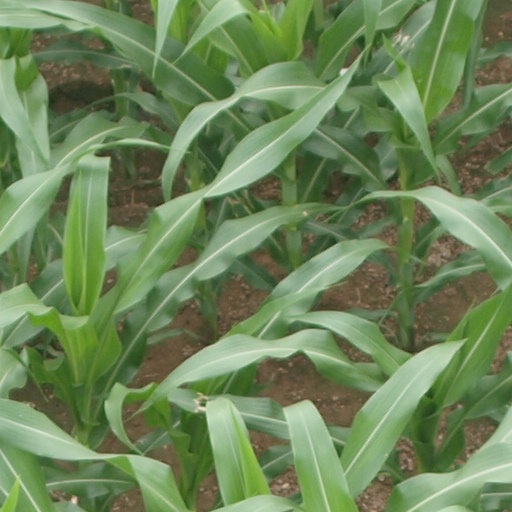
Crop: maize; corn